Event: Nepal Earthquake
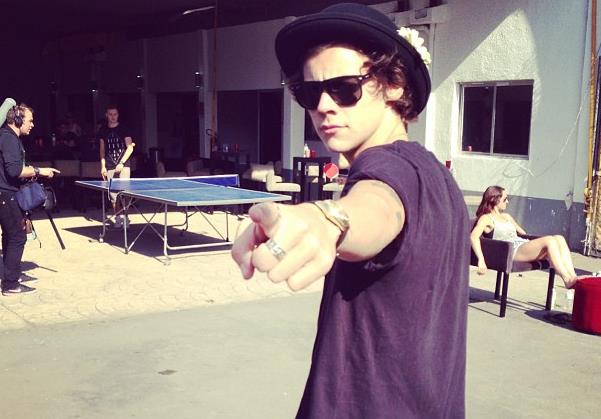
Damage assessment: no_damage